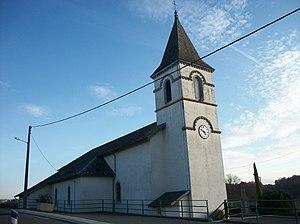
Église Notre-Dame
Loudet est une commune française située dans le département de la Haute-Garonne, en région Occitanie.
La liste des églises de la Haute-Garonne recense de manière exhaustive les églises situées dans le département français de la Haute-Garonne.